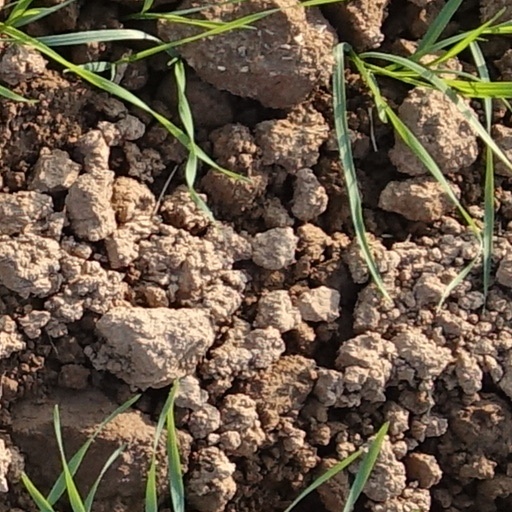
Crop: wheat